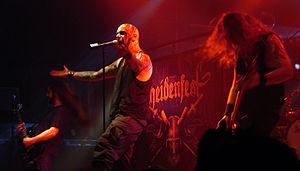
Primordial en concert à la Locomotive, à Paris, pendant le Heidenfest Tour 2008.